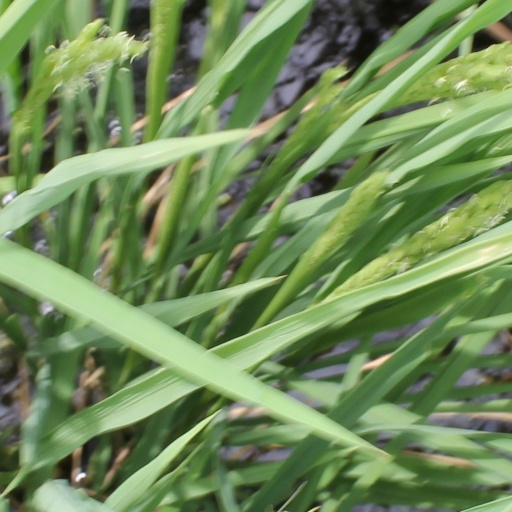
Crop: rice